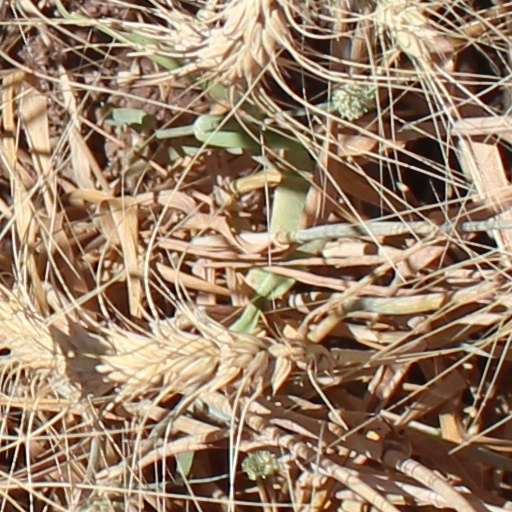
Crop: wheat